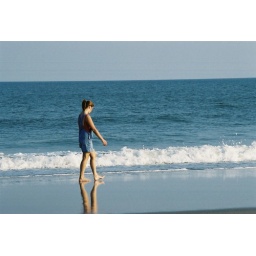
a woman walking along the beach in South Carolina. Taken with Fuji film 400asa with a Minolta Maxxum7.